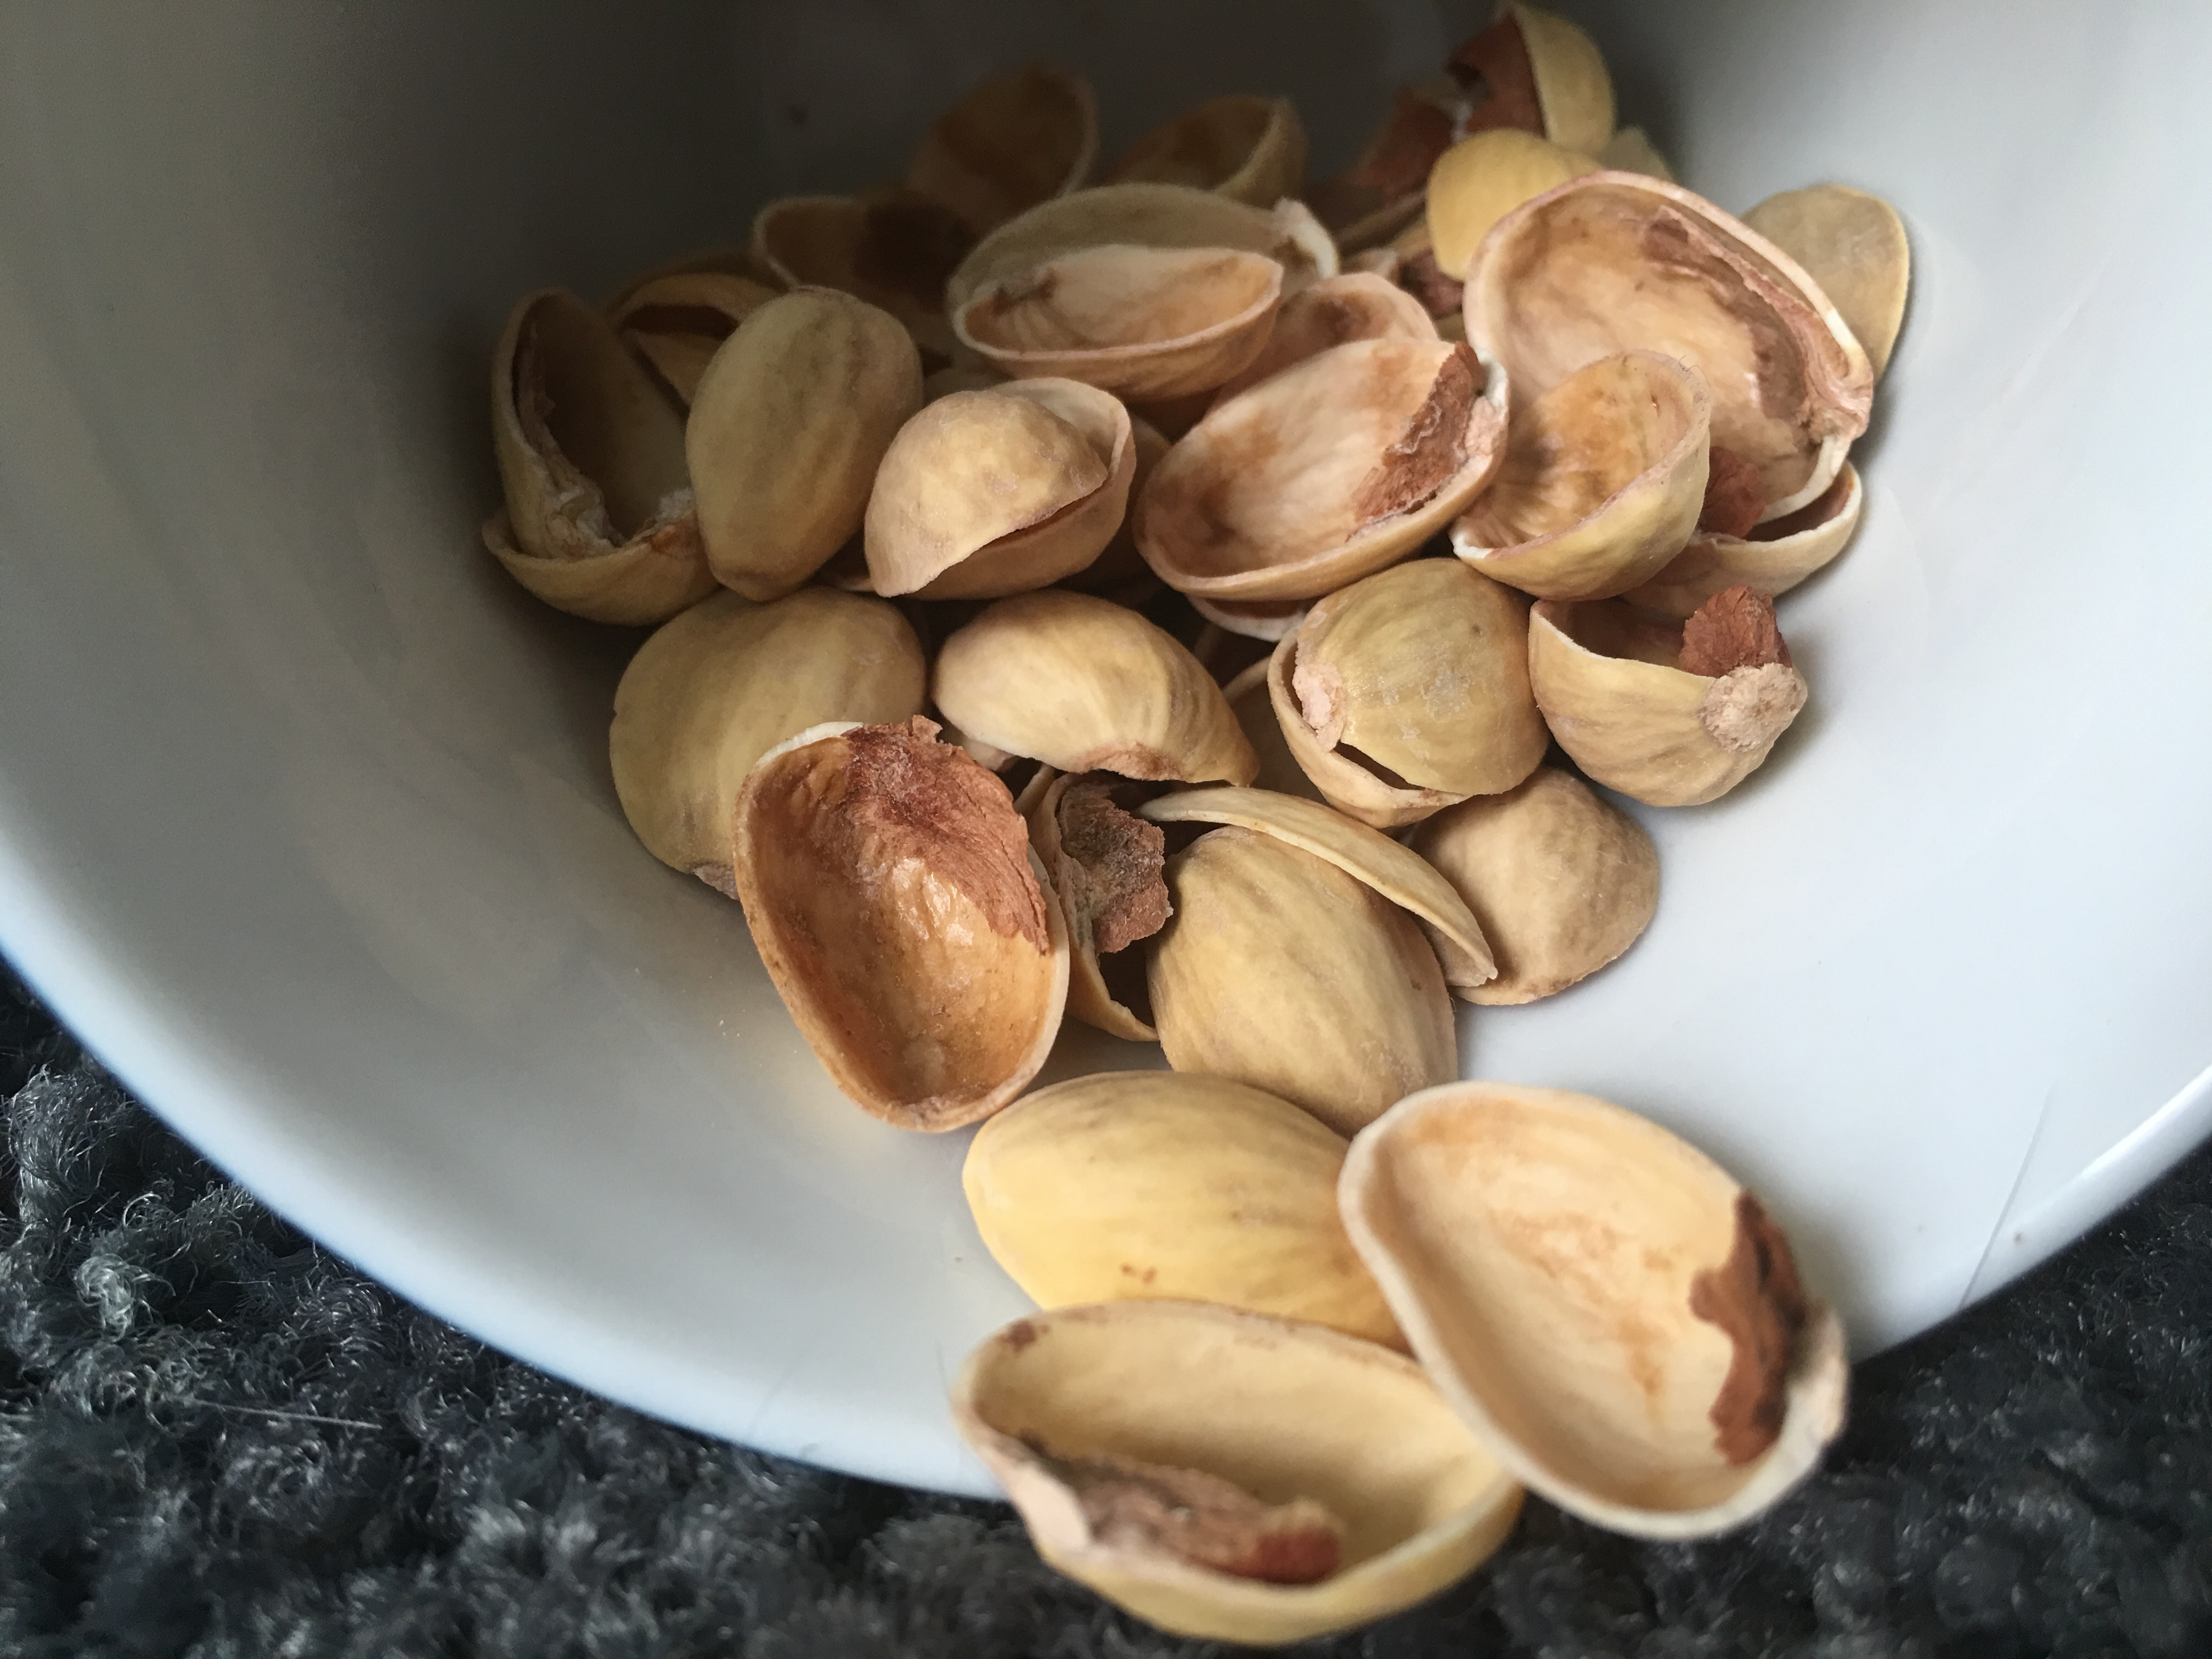
plant, food, produce, vegetable, natural, nut, shell, clam, nuts, pistachio, pistachios, husks, appetizer, flowering plant, shallot, land plant, nuts seeds